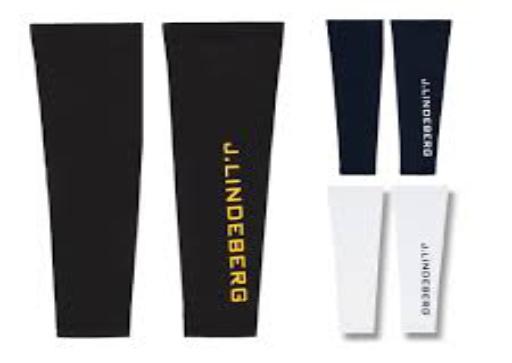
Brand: jlindeberg-2
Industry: Clothes